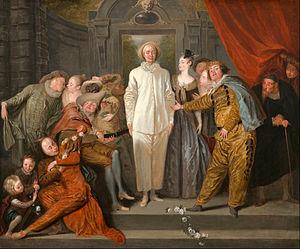
Jodelet of de knecht meester en de meester knecht: Blyspel, comédie de Paul Scarron, traduite par Johannes Kommelyn, parue à Amsterdam, chez Pieter Rotterdam, 80 p.
La commedia dell'arte [komˈmɛːdja delˈlarte] est un genre de théâtre populaire italien, né au XVIᵉ siècle, où des acteurs masqués improvisent des comédies marquées par la naïveté, la ruse et l'ingéniosité. Ce genre est apparu avec les premières troupes de comédie avec masques, en 1528.